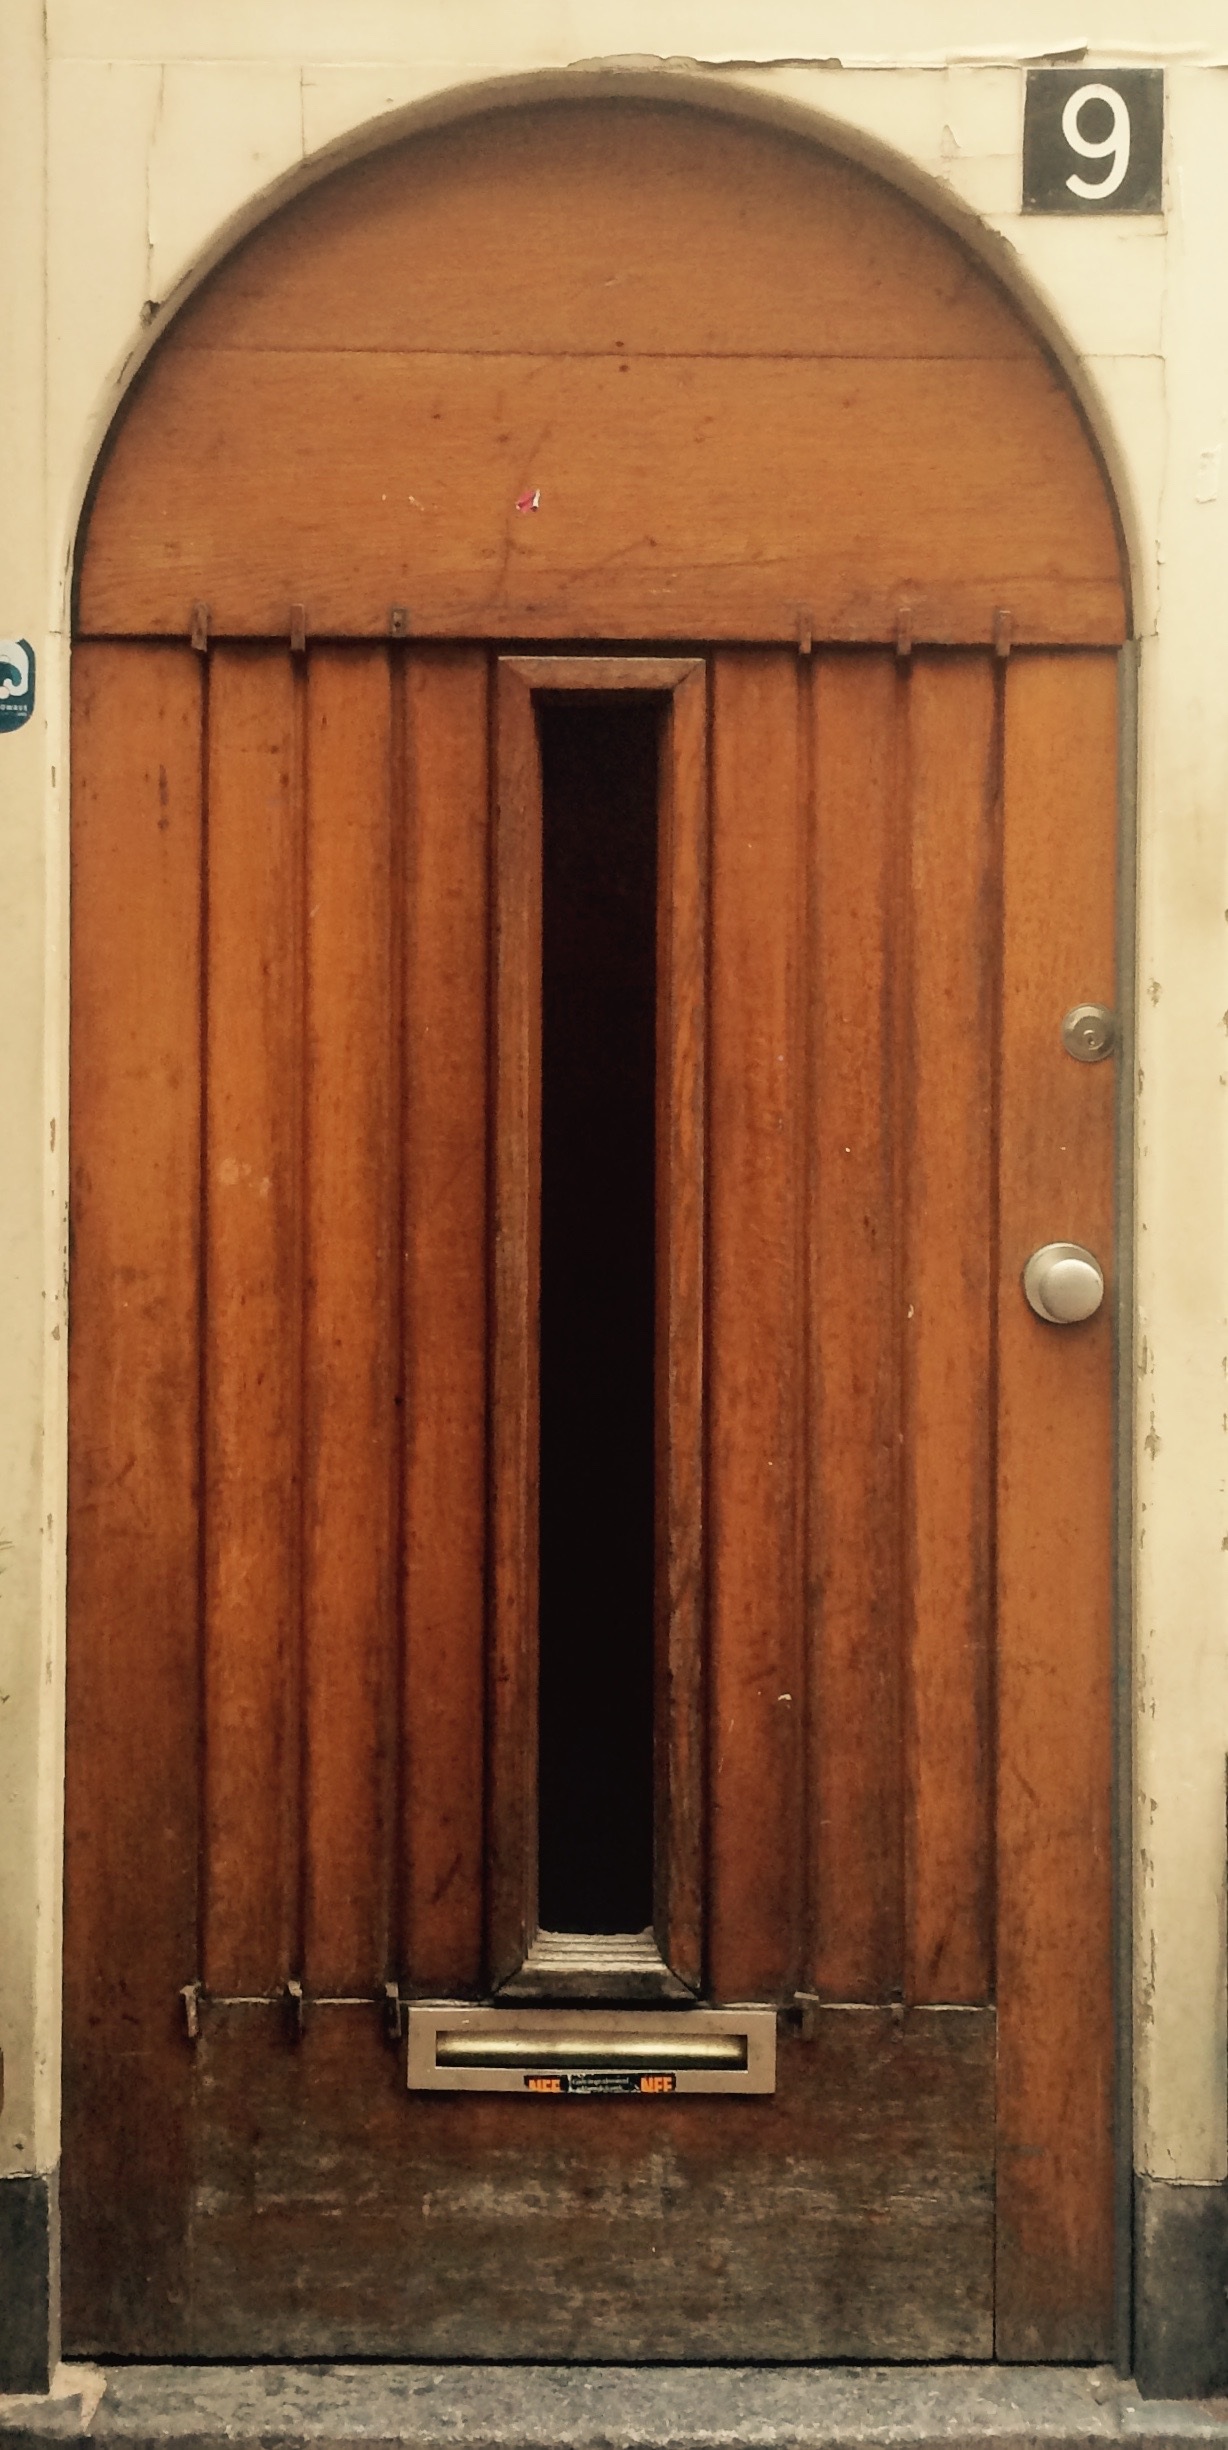
structure, wood, arch, gate, door, man made object, ancient history